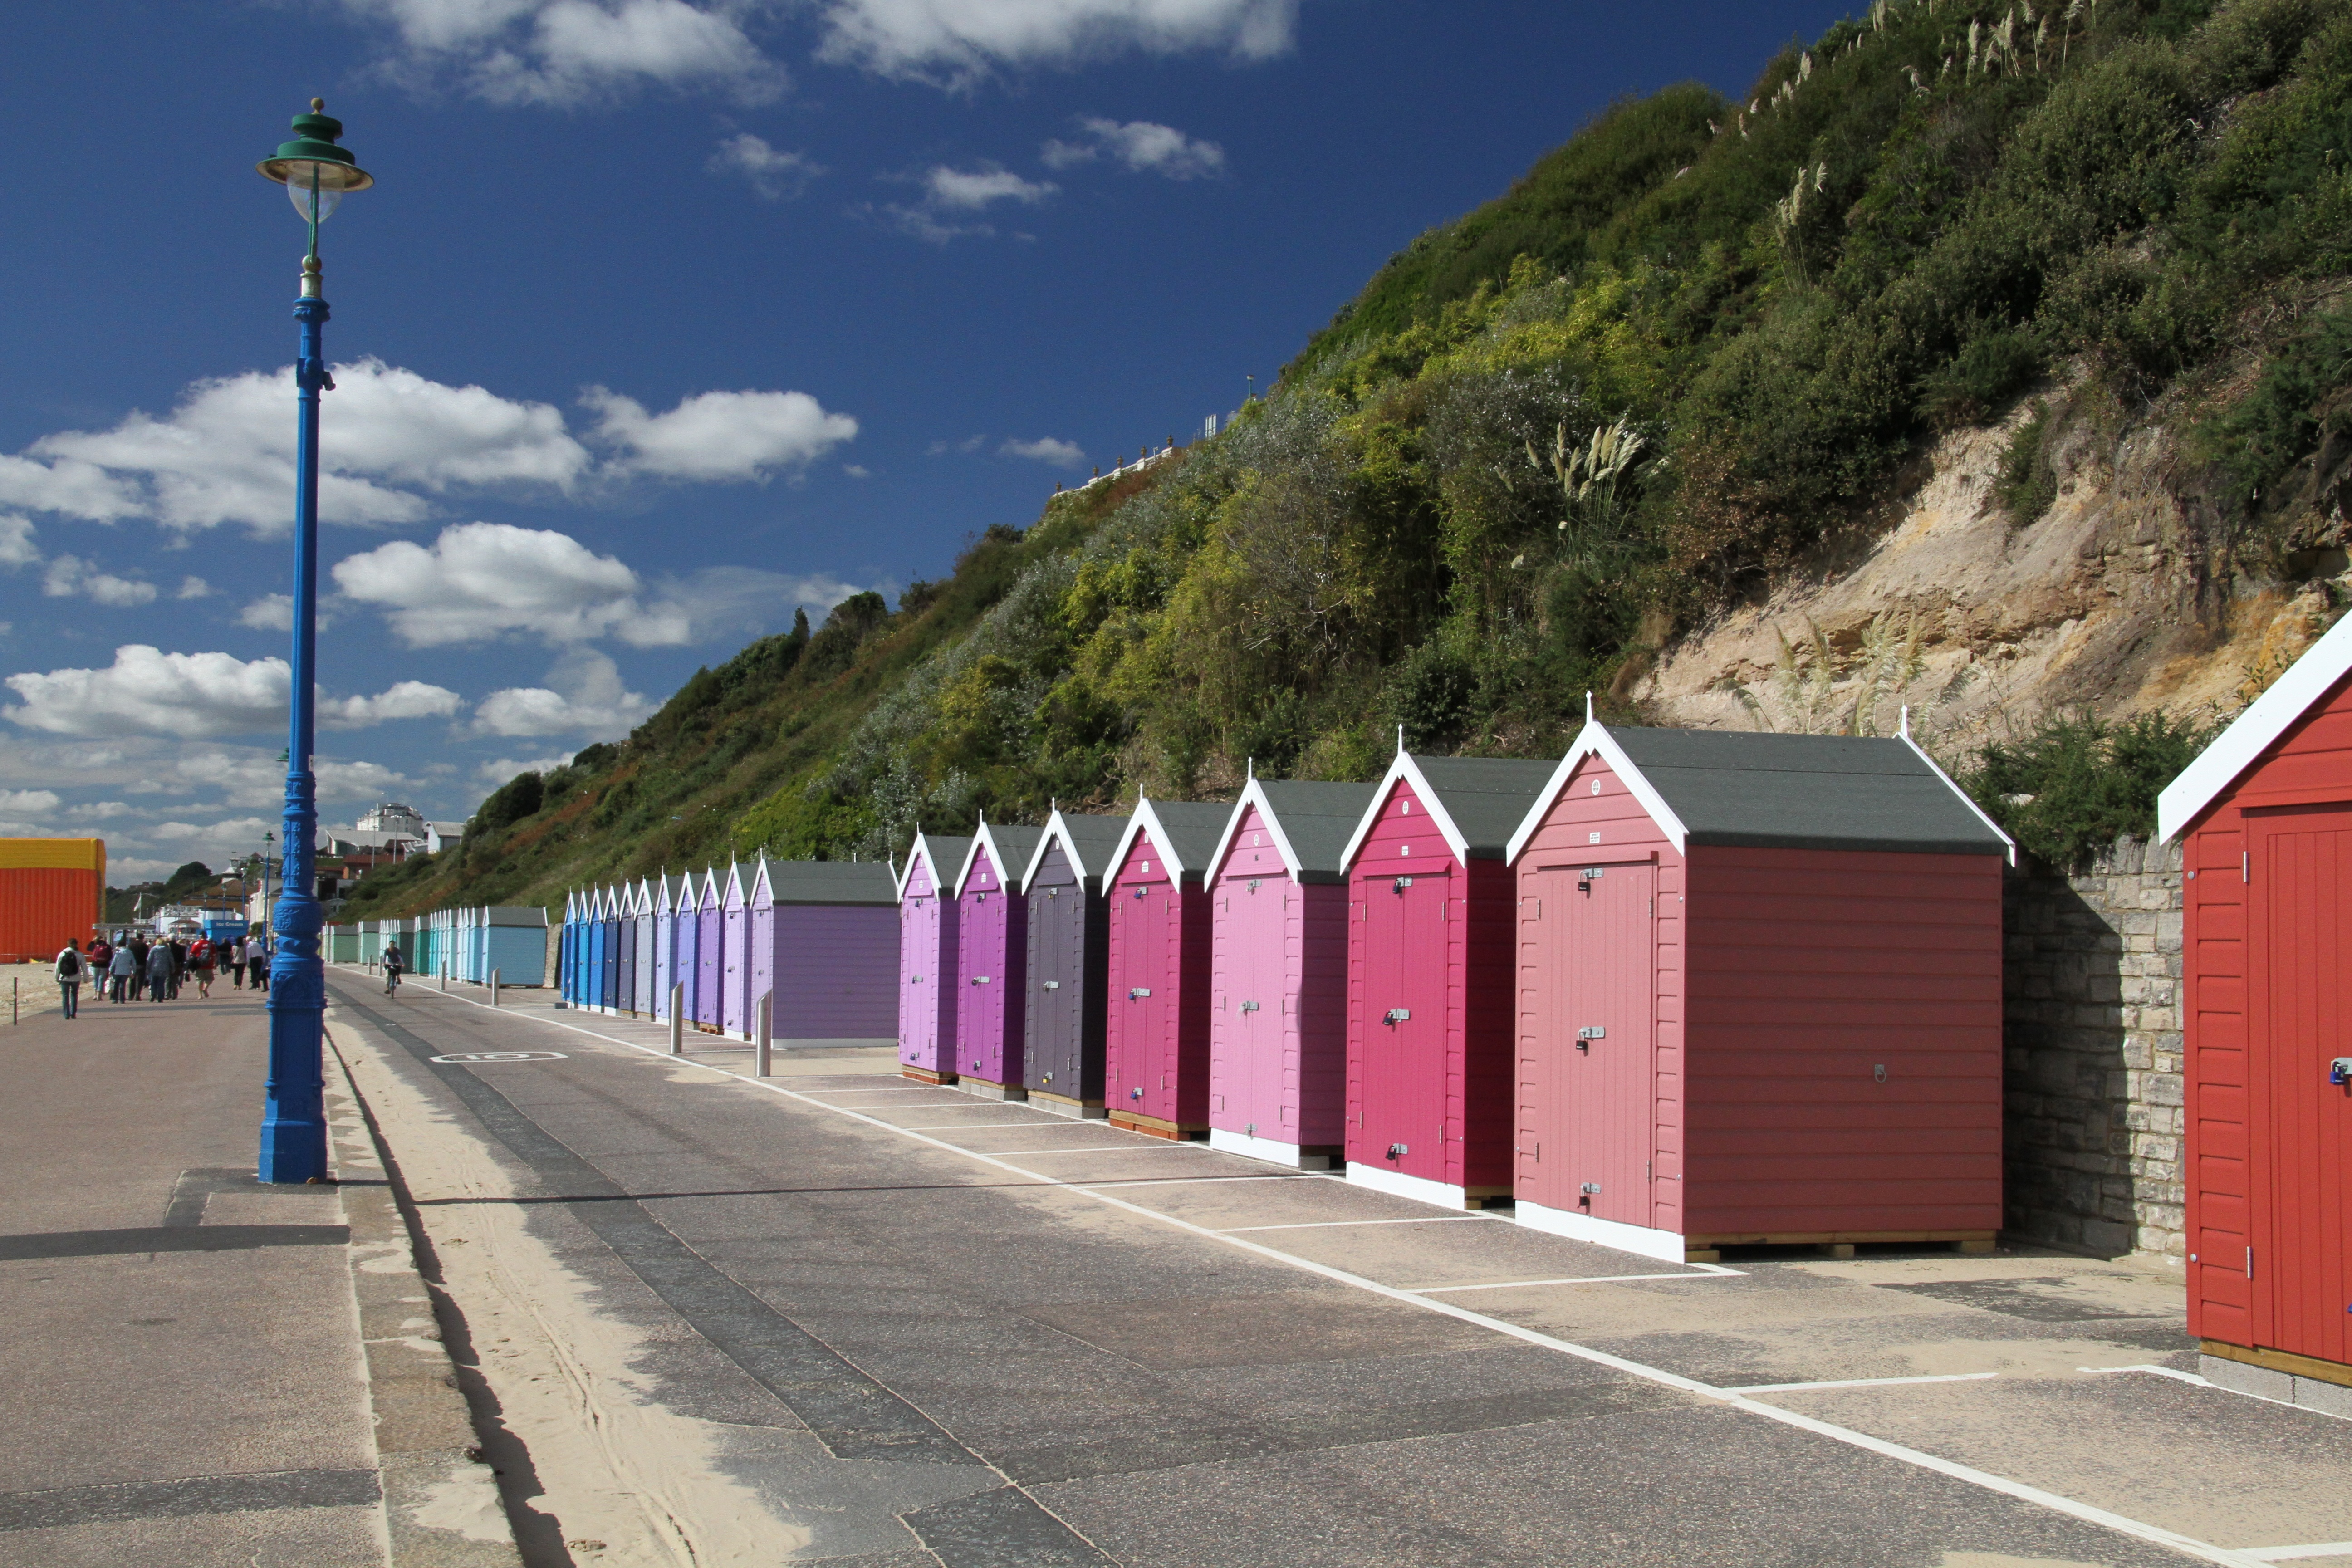
beach, coast, town, summer, seaside, transport, uk, england, british, english, britain, dorset